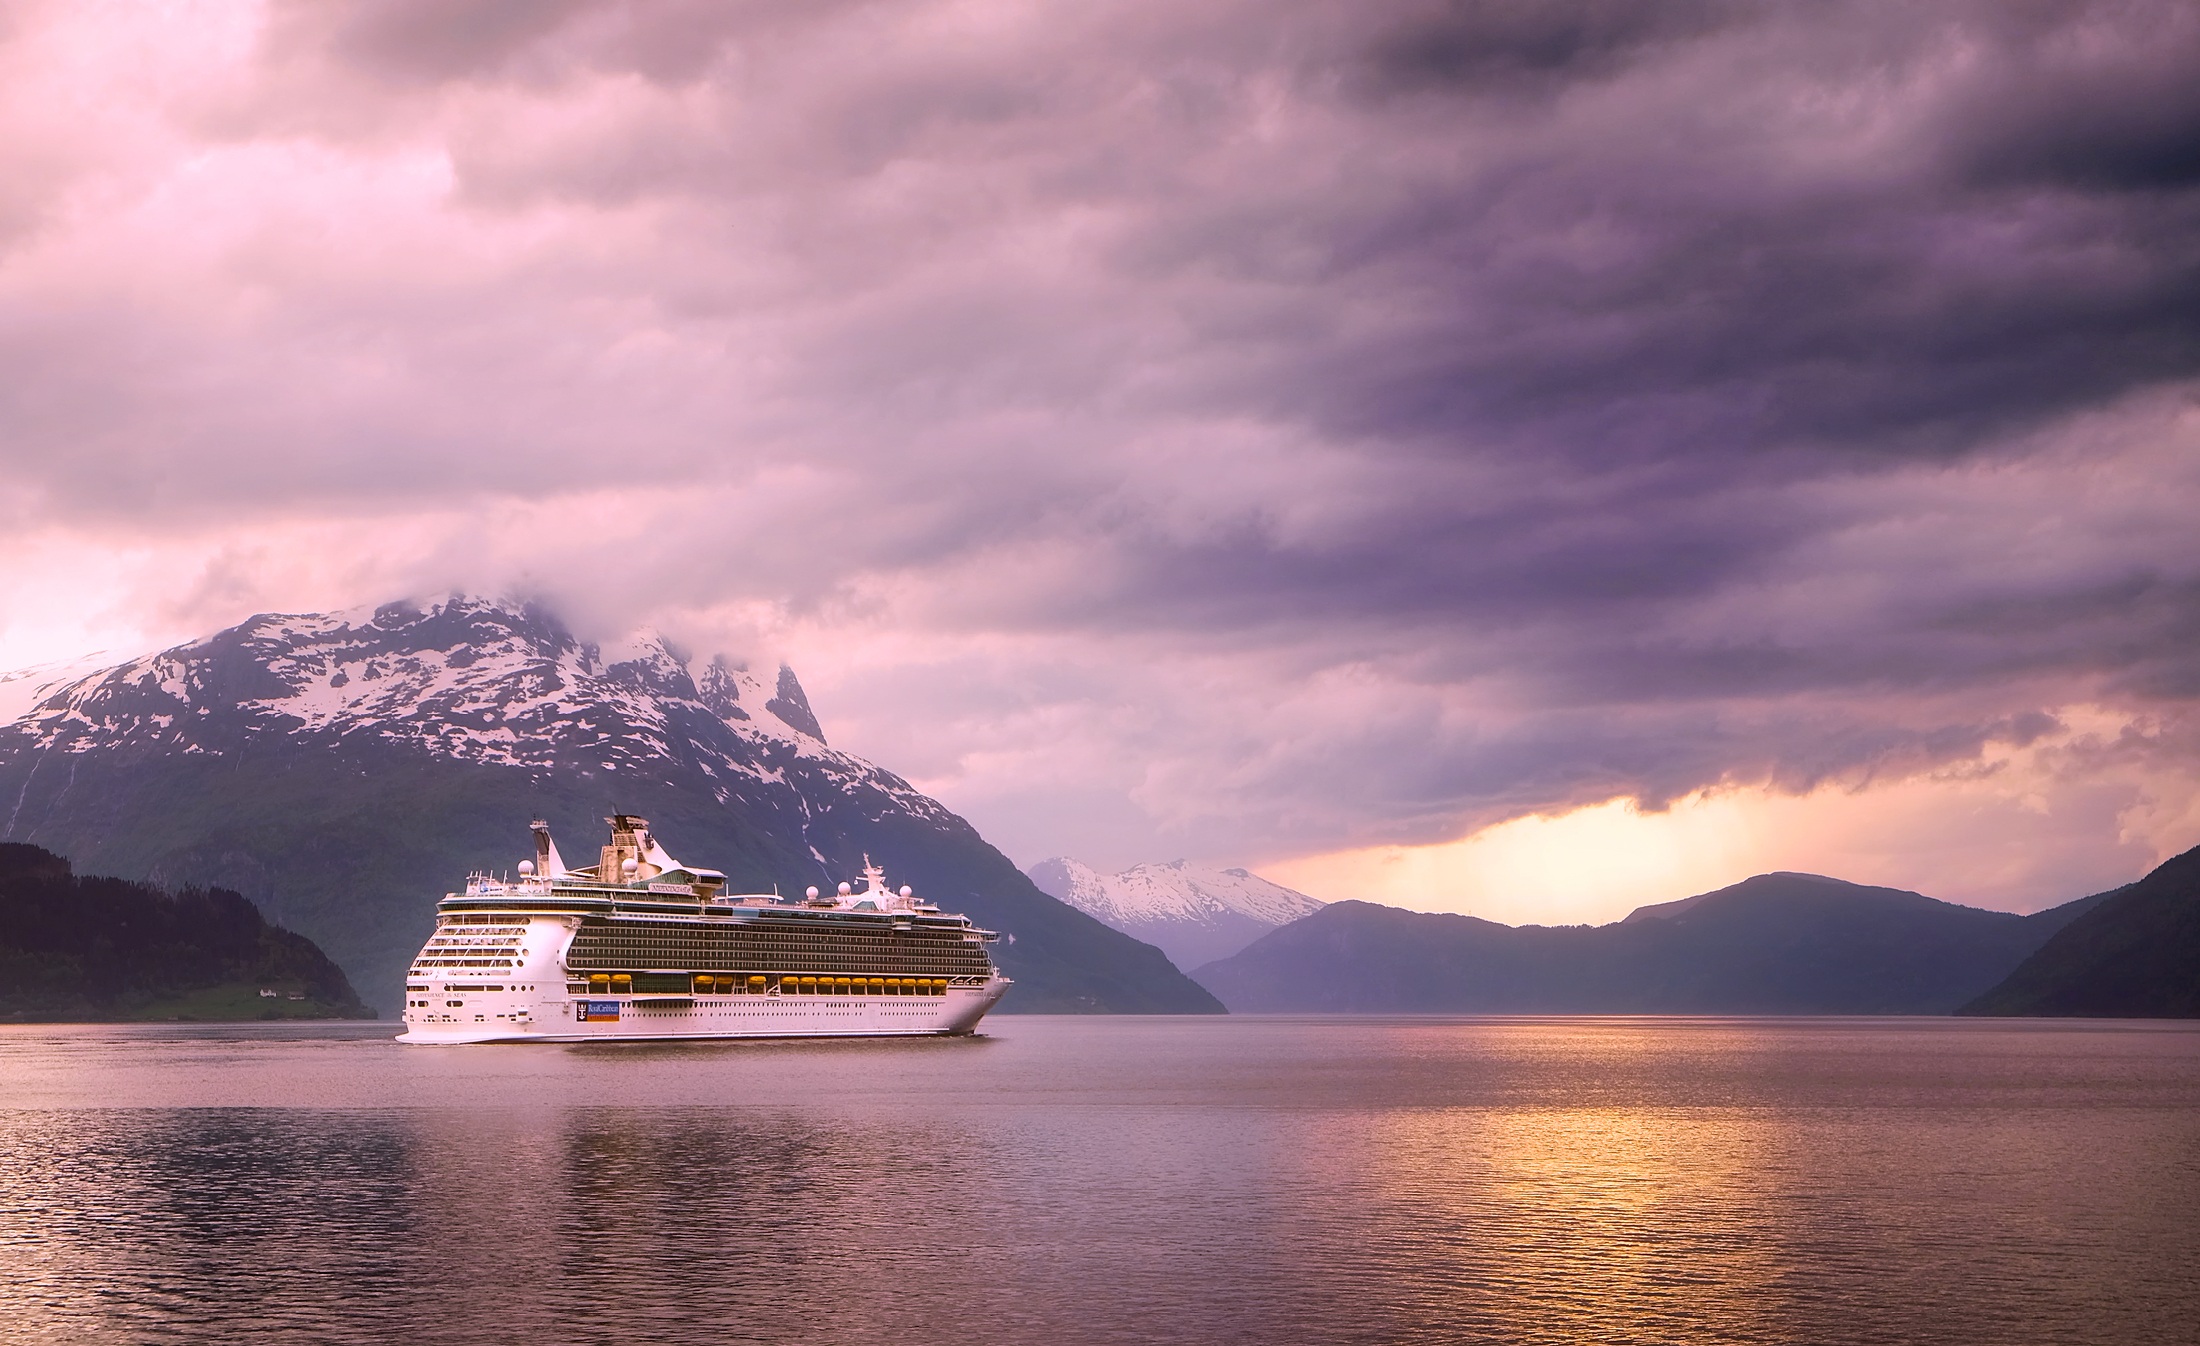
sea, coast, water, nature, ocean, horizon, cloud, sky, sunrise, sunset, countryside, morning, lake, dawn, ship, country, travel, dusk, remote, evening, reflection, vehicle, scenic, bay, fjord, tourism, outdoors, cruise, hdr, clouds, mountains, reflections, beautiful, watercraft, liner, cruise ship, loch, norway, passenger ship, meteorological phenomenon